Planing (boat)

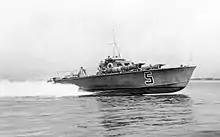
Royal Navy World War II motor torpedo boat planing at speed on calm water showing its hard chine hull - note how most of the forepart of the boat is out of the water

At rest, a vessel's weight is borne entirely by the buoyant force. Every hull acts as a displacement hull at low speeds: the buoyant force is mainly responsible for supporting the craft. As speed increases, hydrodynamic lift increases, and the buoyant force decreases as the hull lifts out of the water, decreasing the displaced volume. At some speed, lift becomes the predominant upward force on the hull and the vessel is planing.